The Eternal Jew (film)

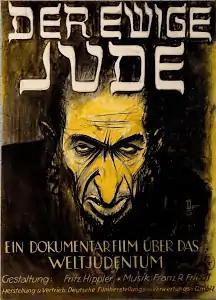
Theatrical release poster by Hans Schweitzer

The Eternal Jew is a 1940 antisemitic Nazi propaganda film, presented as a documentary. The film's initial German title was , the German term for the character of the "Wandering Jew" in medieval folklore. The film was directed by Fritz Hippler at the insistence of Nazi Germany's Minister of Propaganda, Joseph Goebbels.